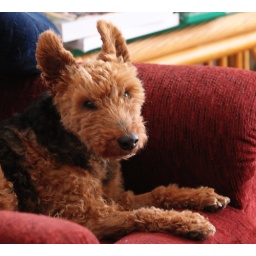
maggie in red chair